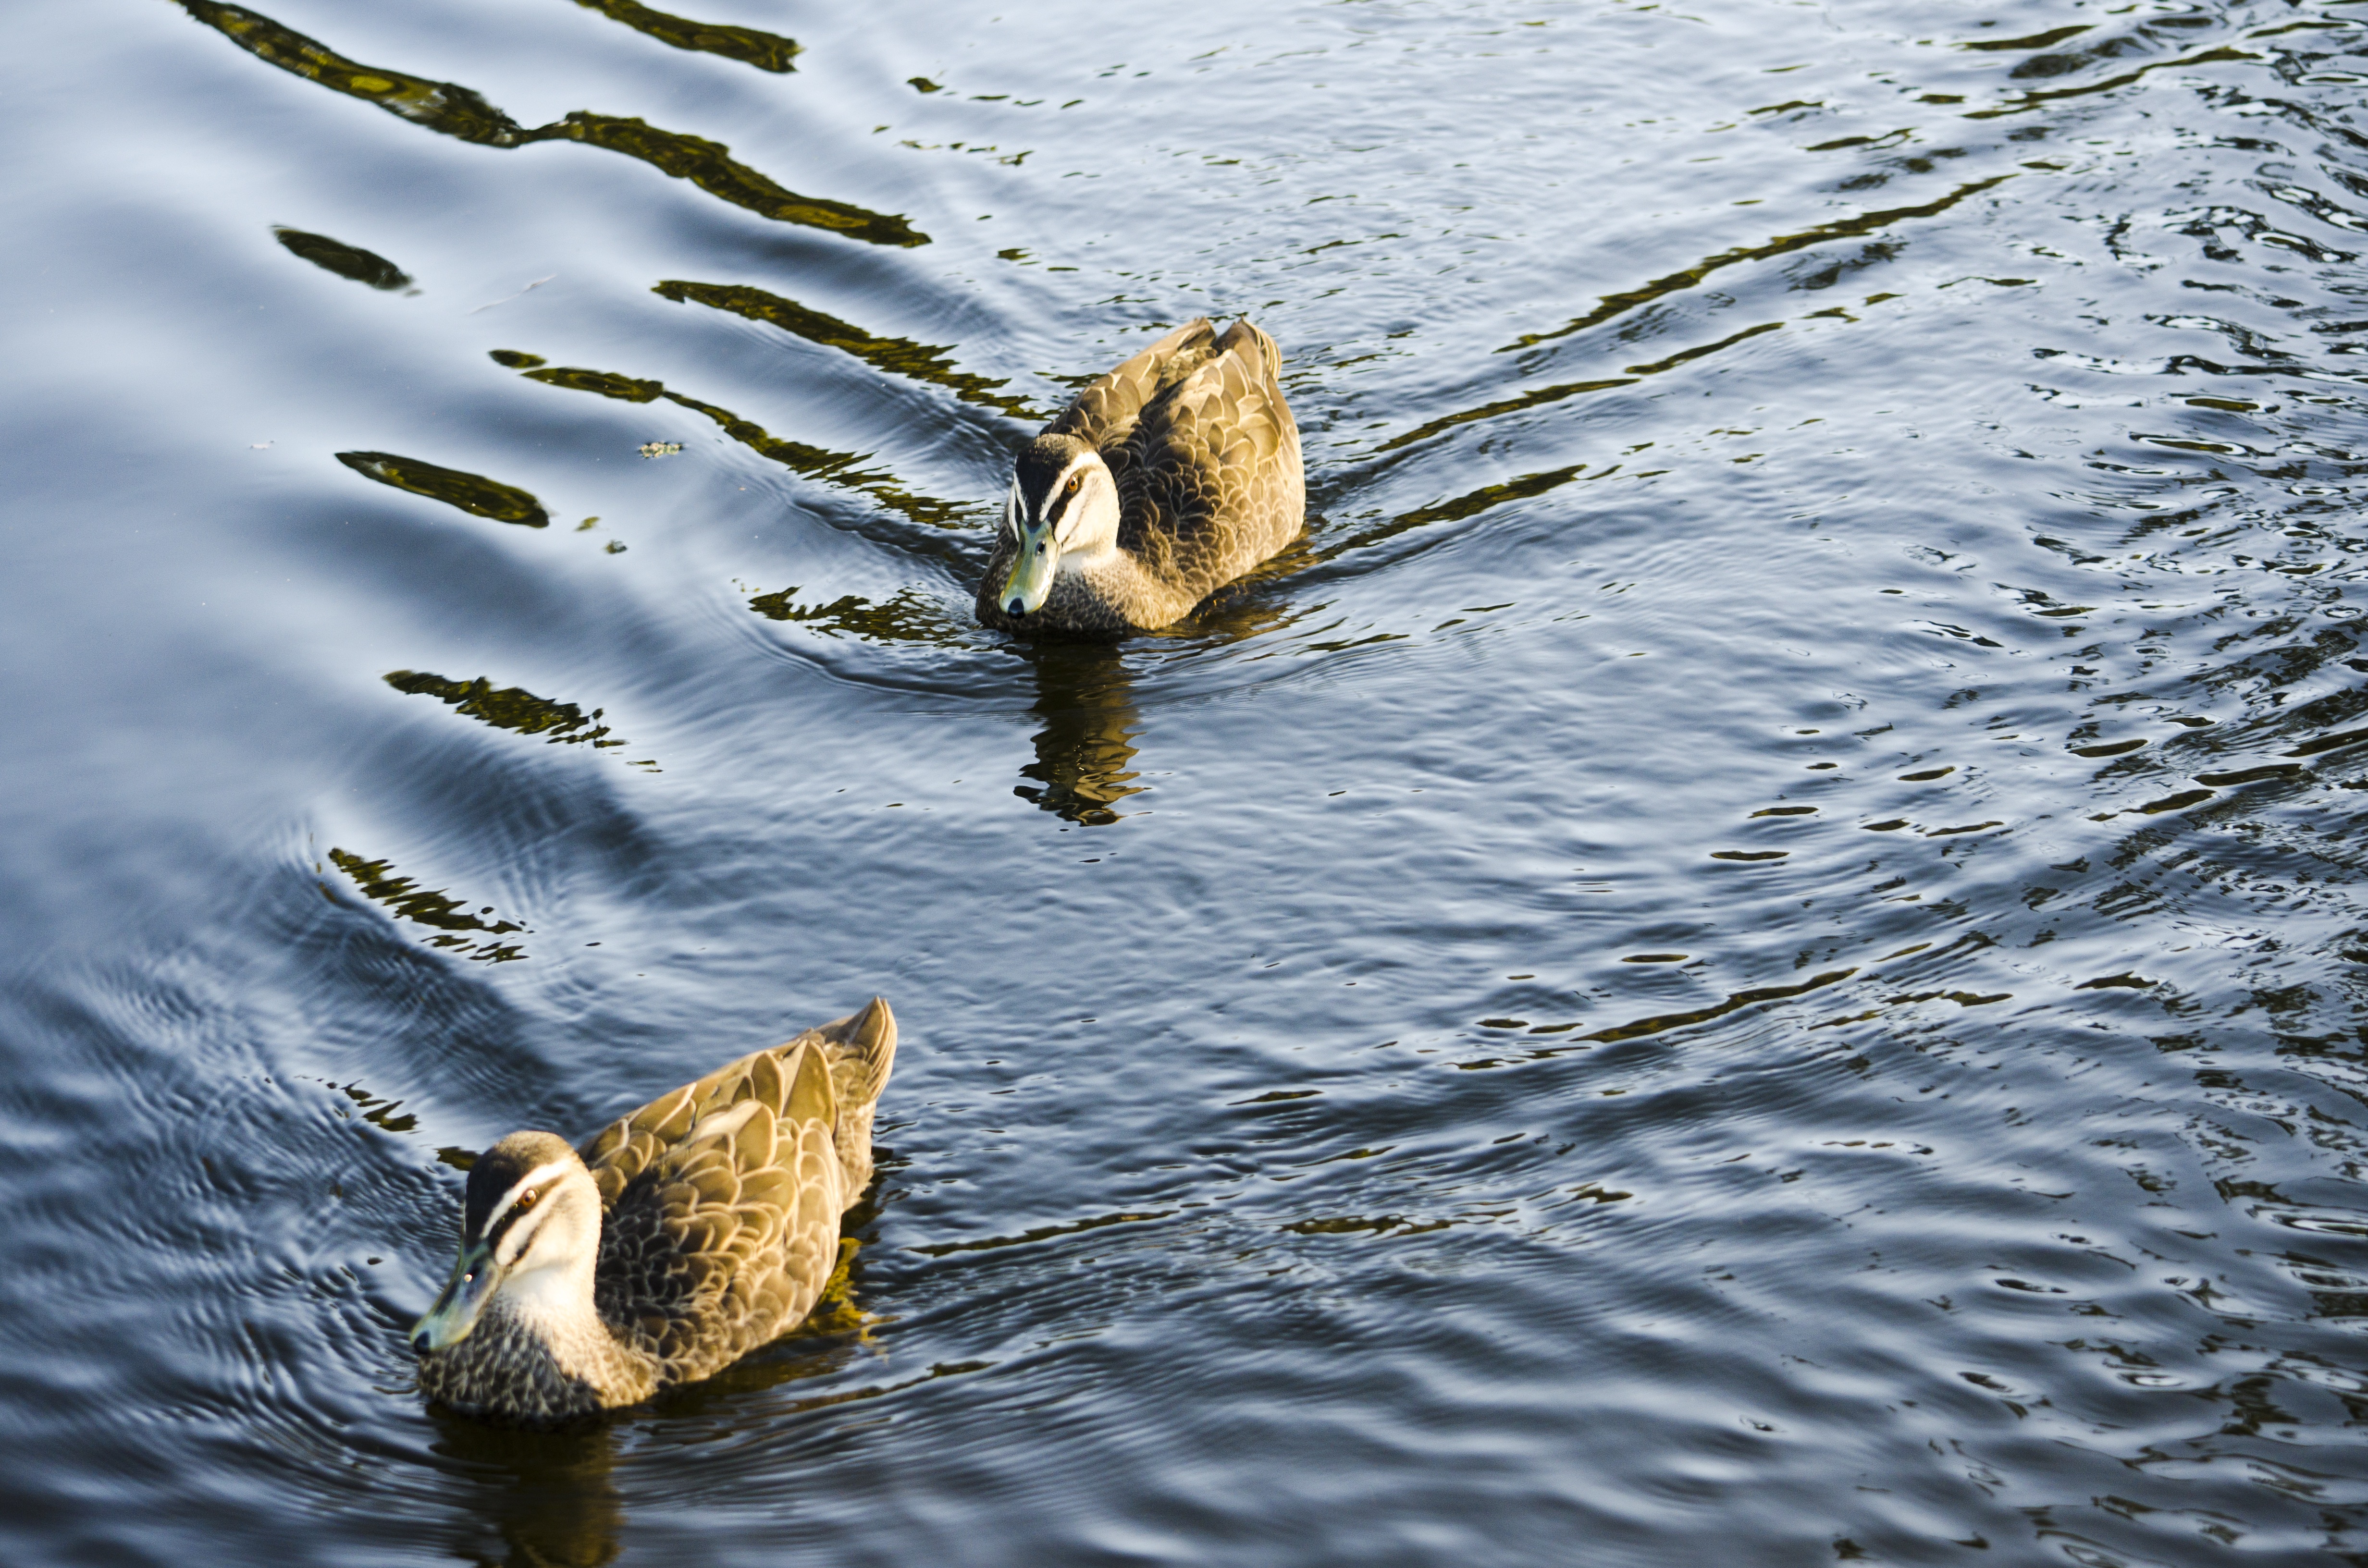
water, nature, bird, wing, pond, wildlife, reflection, beak, fowl, avian, fauna, swimming, poultry, duck, vertebrate, waterfowl, water bird, mallard, shorebird, ducks geese and swans, seaduck